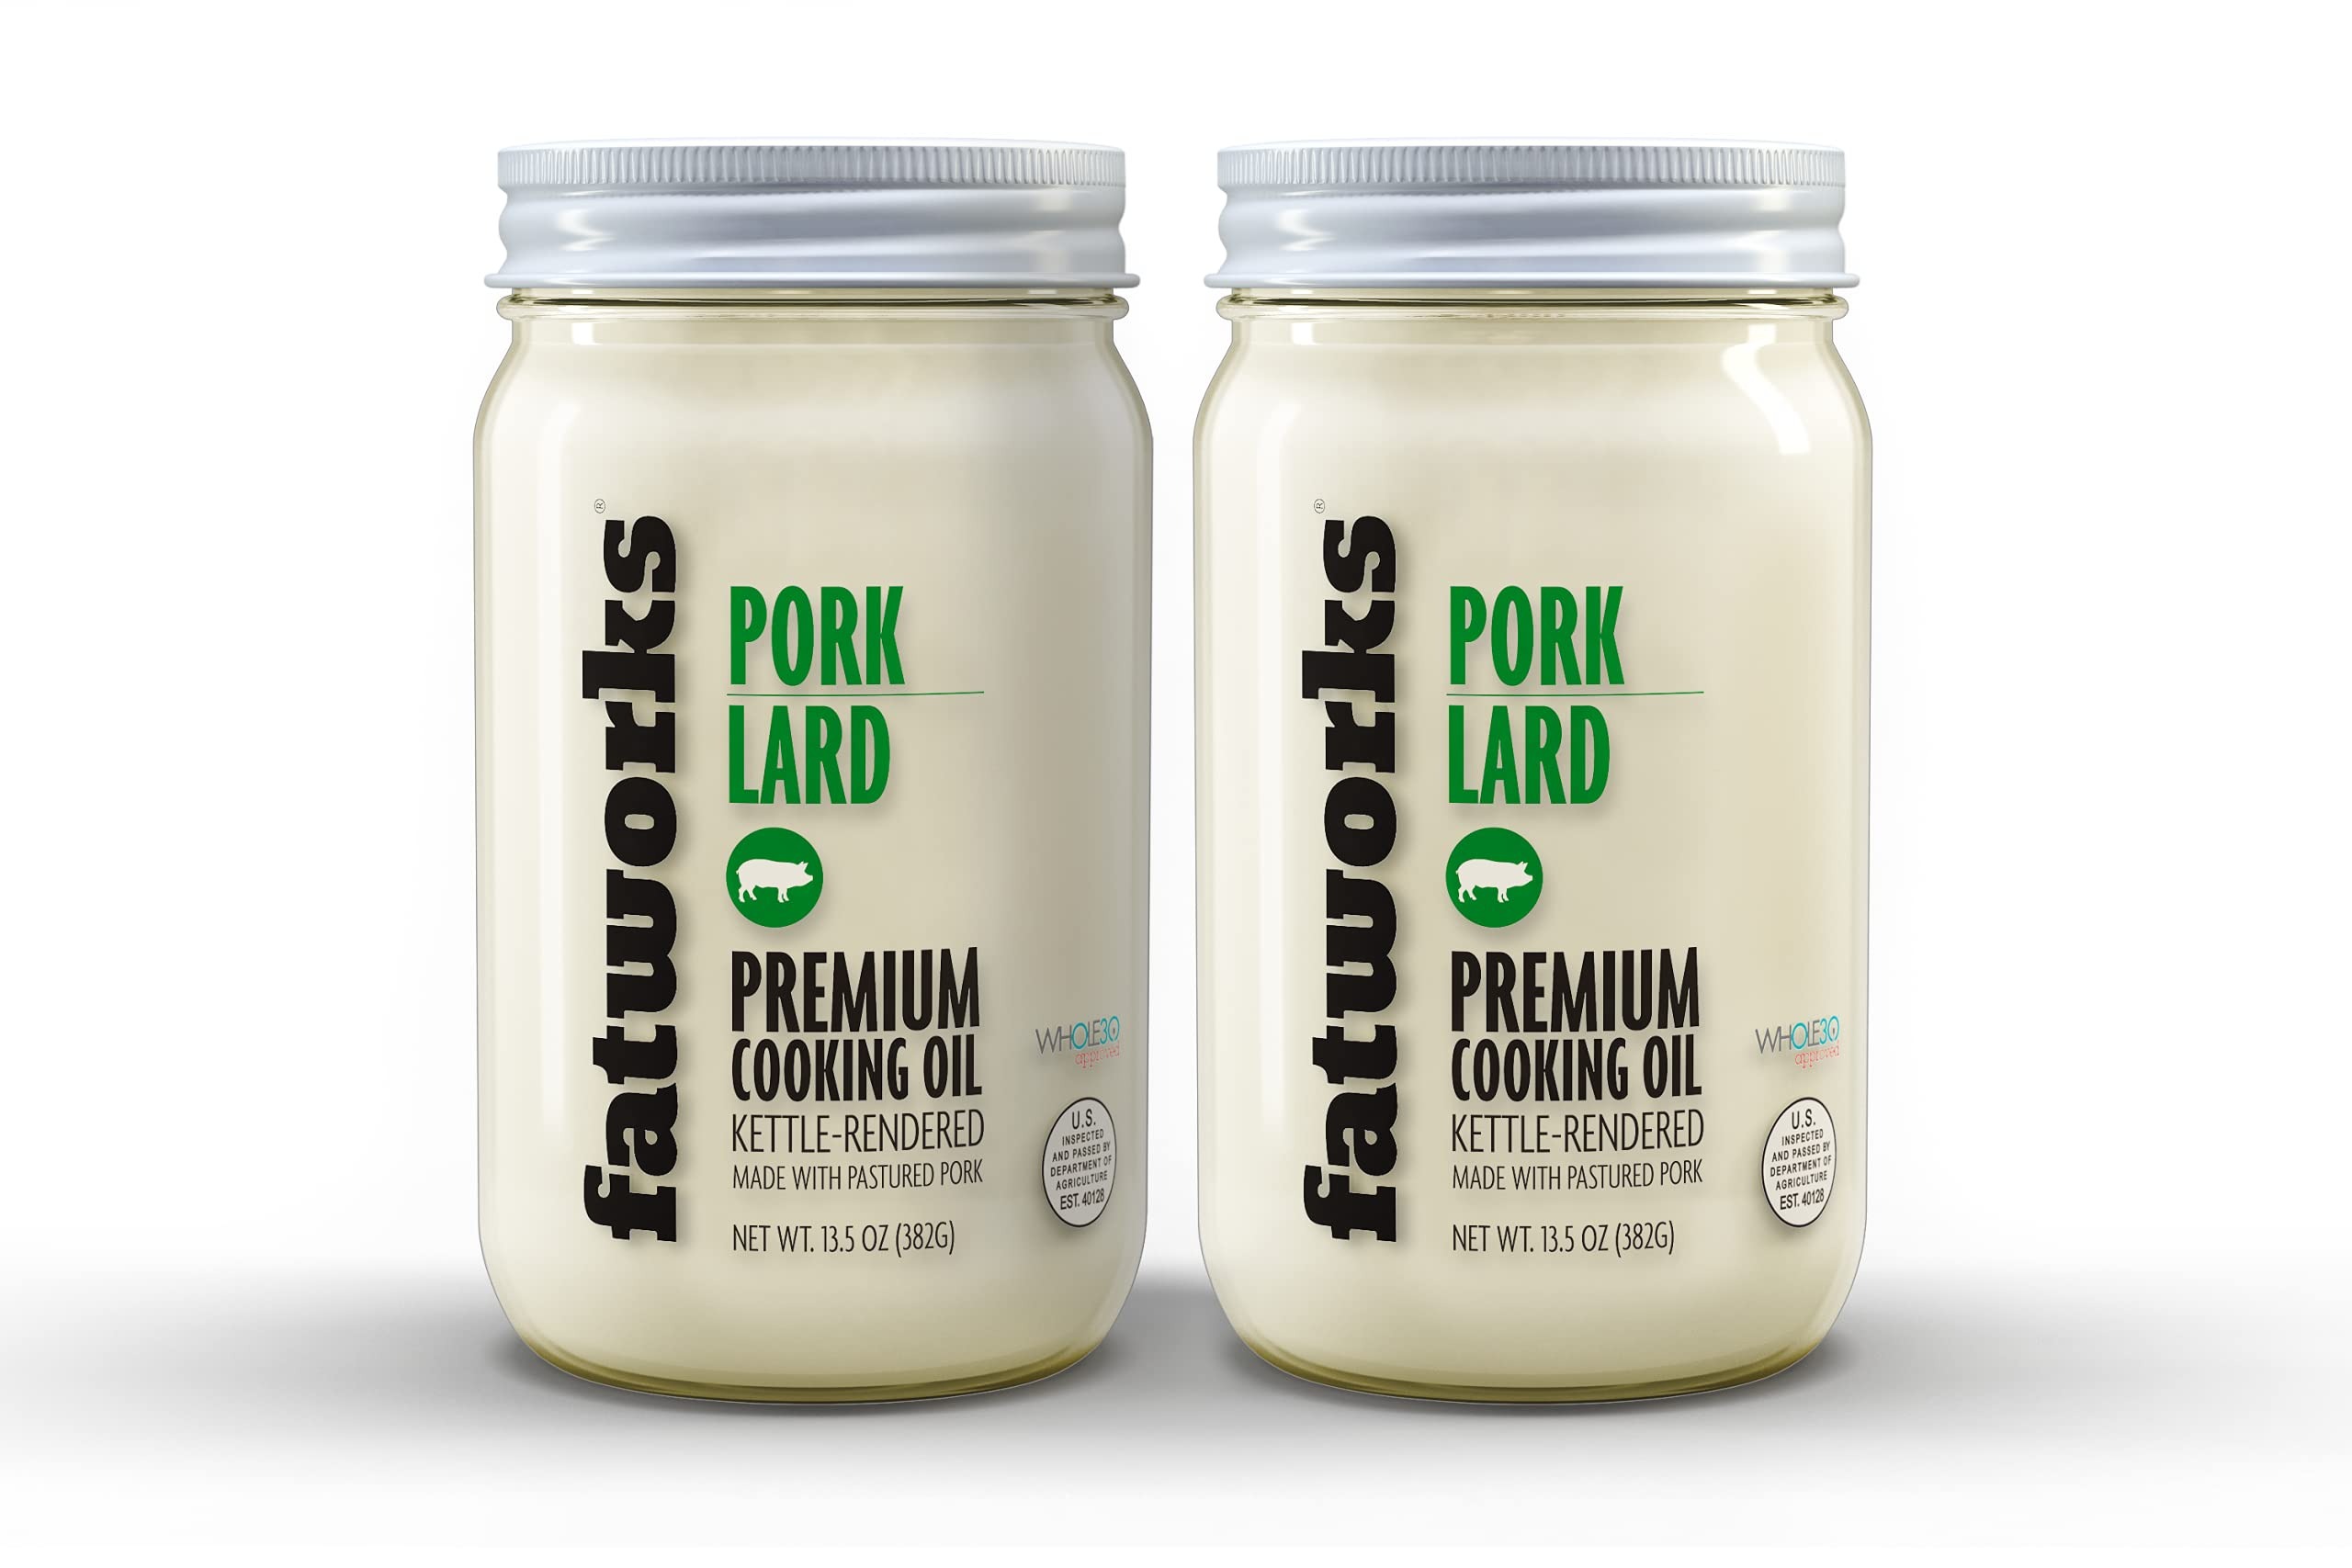
Item Name: Fatworks Premium Pasture Raised Lard. The Original Non-Hydrogenated Pasture-Raised Lard crafted for Traditional, Keto, and Paleo Chefs. Artisanally Rendered, WHOLE30 APPROVED, Glass Jar, 14oz.
Bullet Point 1: THE ORIGINAL PREMIUM PREMIUM PASTURE RAISED LARD: This was the first nationally sold Non-Hydrogenated, Preservative Free, Pasture Raised Pork Lard. Sourced exclusively from sustainable and regenerative U.S. Small Family Farms. Crafted for fat-loving chefs, Keto, Paleo, WAP, AIP followers and especially for those that value quality above all. Artisanally rendered small kettles for (and by) fat-fanatics. Use as the perfect substitute to industrialized seed oils and cheap, inhumanely sourced lards.
Bullet Point 2: PRAISE THE LARD: Delicious and versatile cooking fat that is perfect for sautéing, roasting, frying and baking. Lift your homesteader style cooking or KETO, PALEO, WAP, AIP and WHOLE30 cooking to new levels, or use it as a natural shortening for incredible baking. We suggest roasted veggies and greens, authentic tortillas, re-fried beans, fried chicken, pies, traditional biscuits, confit, marinades and dressings. Makes the perfect lard for the homesteader or traditional lard soap maker.
Bullet Point 3: USDA CERTIFIED AND TESTED: 100% USDA Certified Pasture Raised Pork Lard. No artificial ingredients, no added hormones, no preservatives, and no antibiotics. We add .%01 Organic Rosemary Extract, a natural antioxidant to meet the strict USDA Lard standards. Lard companies not under USDA inspection do not have freshness protocol, standards or tests and can sell fats with unsafe peroxide levels, something that Fatworks will never do as we are about healthy fats above all.
Value: nan
Unit: None

Price: 15.99